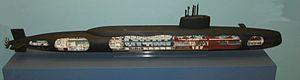
La classe Resolution est la première classe de sous-marin nucléaire lanceur d'engins de la Royal Navy à propulsion nucléaire. Elle est porteuse du missile UGM-27 Polaris pour la dissuasion nucléaire de la fin des années 1960.
Le HMS Resolution (S22) est un sous-marin britannique à propulsion nucléaire des années 1960, le premier sous-marin nucléaire lanceur d'engins en service dans la Royal Navy.
Un sous-marin nucléaire lanceur d'engins, aussi connu comme SSBN selon le code OTAN, est un sous-marin à propulsion nucléaire navale de très grande taille, équipé de missiles balistiques stratégiques à charge nucléaire en tubes verticaux et lancés en plongée. Il est également équipé en torpilles et en missiles à changement de milieu, des armes anti-navires pour son auto-défense. Sa mission est la dissuasion nucléaire ; il assure, à ce titre, la garantie d'une frappe nucléaire de riposte, en raison de la difficulté de le localiser lors de ses patrouilles en plongée, grâce notamment à ses qualités de discrétion acoustique. La difficulté à localiser et à identifier le sous marin lanceur d'engins permet en outre l'utilisation en première frappe, car la riposte ne saura qui frapper parmi les possesseurs de SNLE. Il est possible d'imaginer au pire une attaque anonyme
Le Royaume-Uni est l'un des neuf États qui possèdent l'arme nucléaire au début du XXIᵉ siècle. Il est le troisième pays à avoir développé des armes nucléaires après les États-Unis et l'Union soviétique.